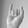
ASL letter: I